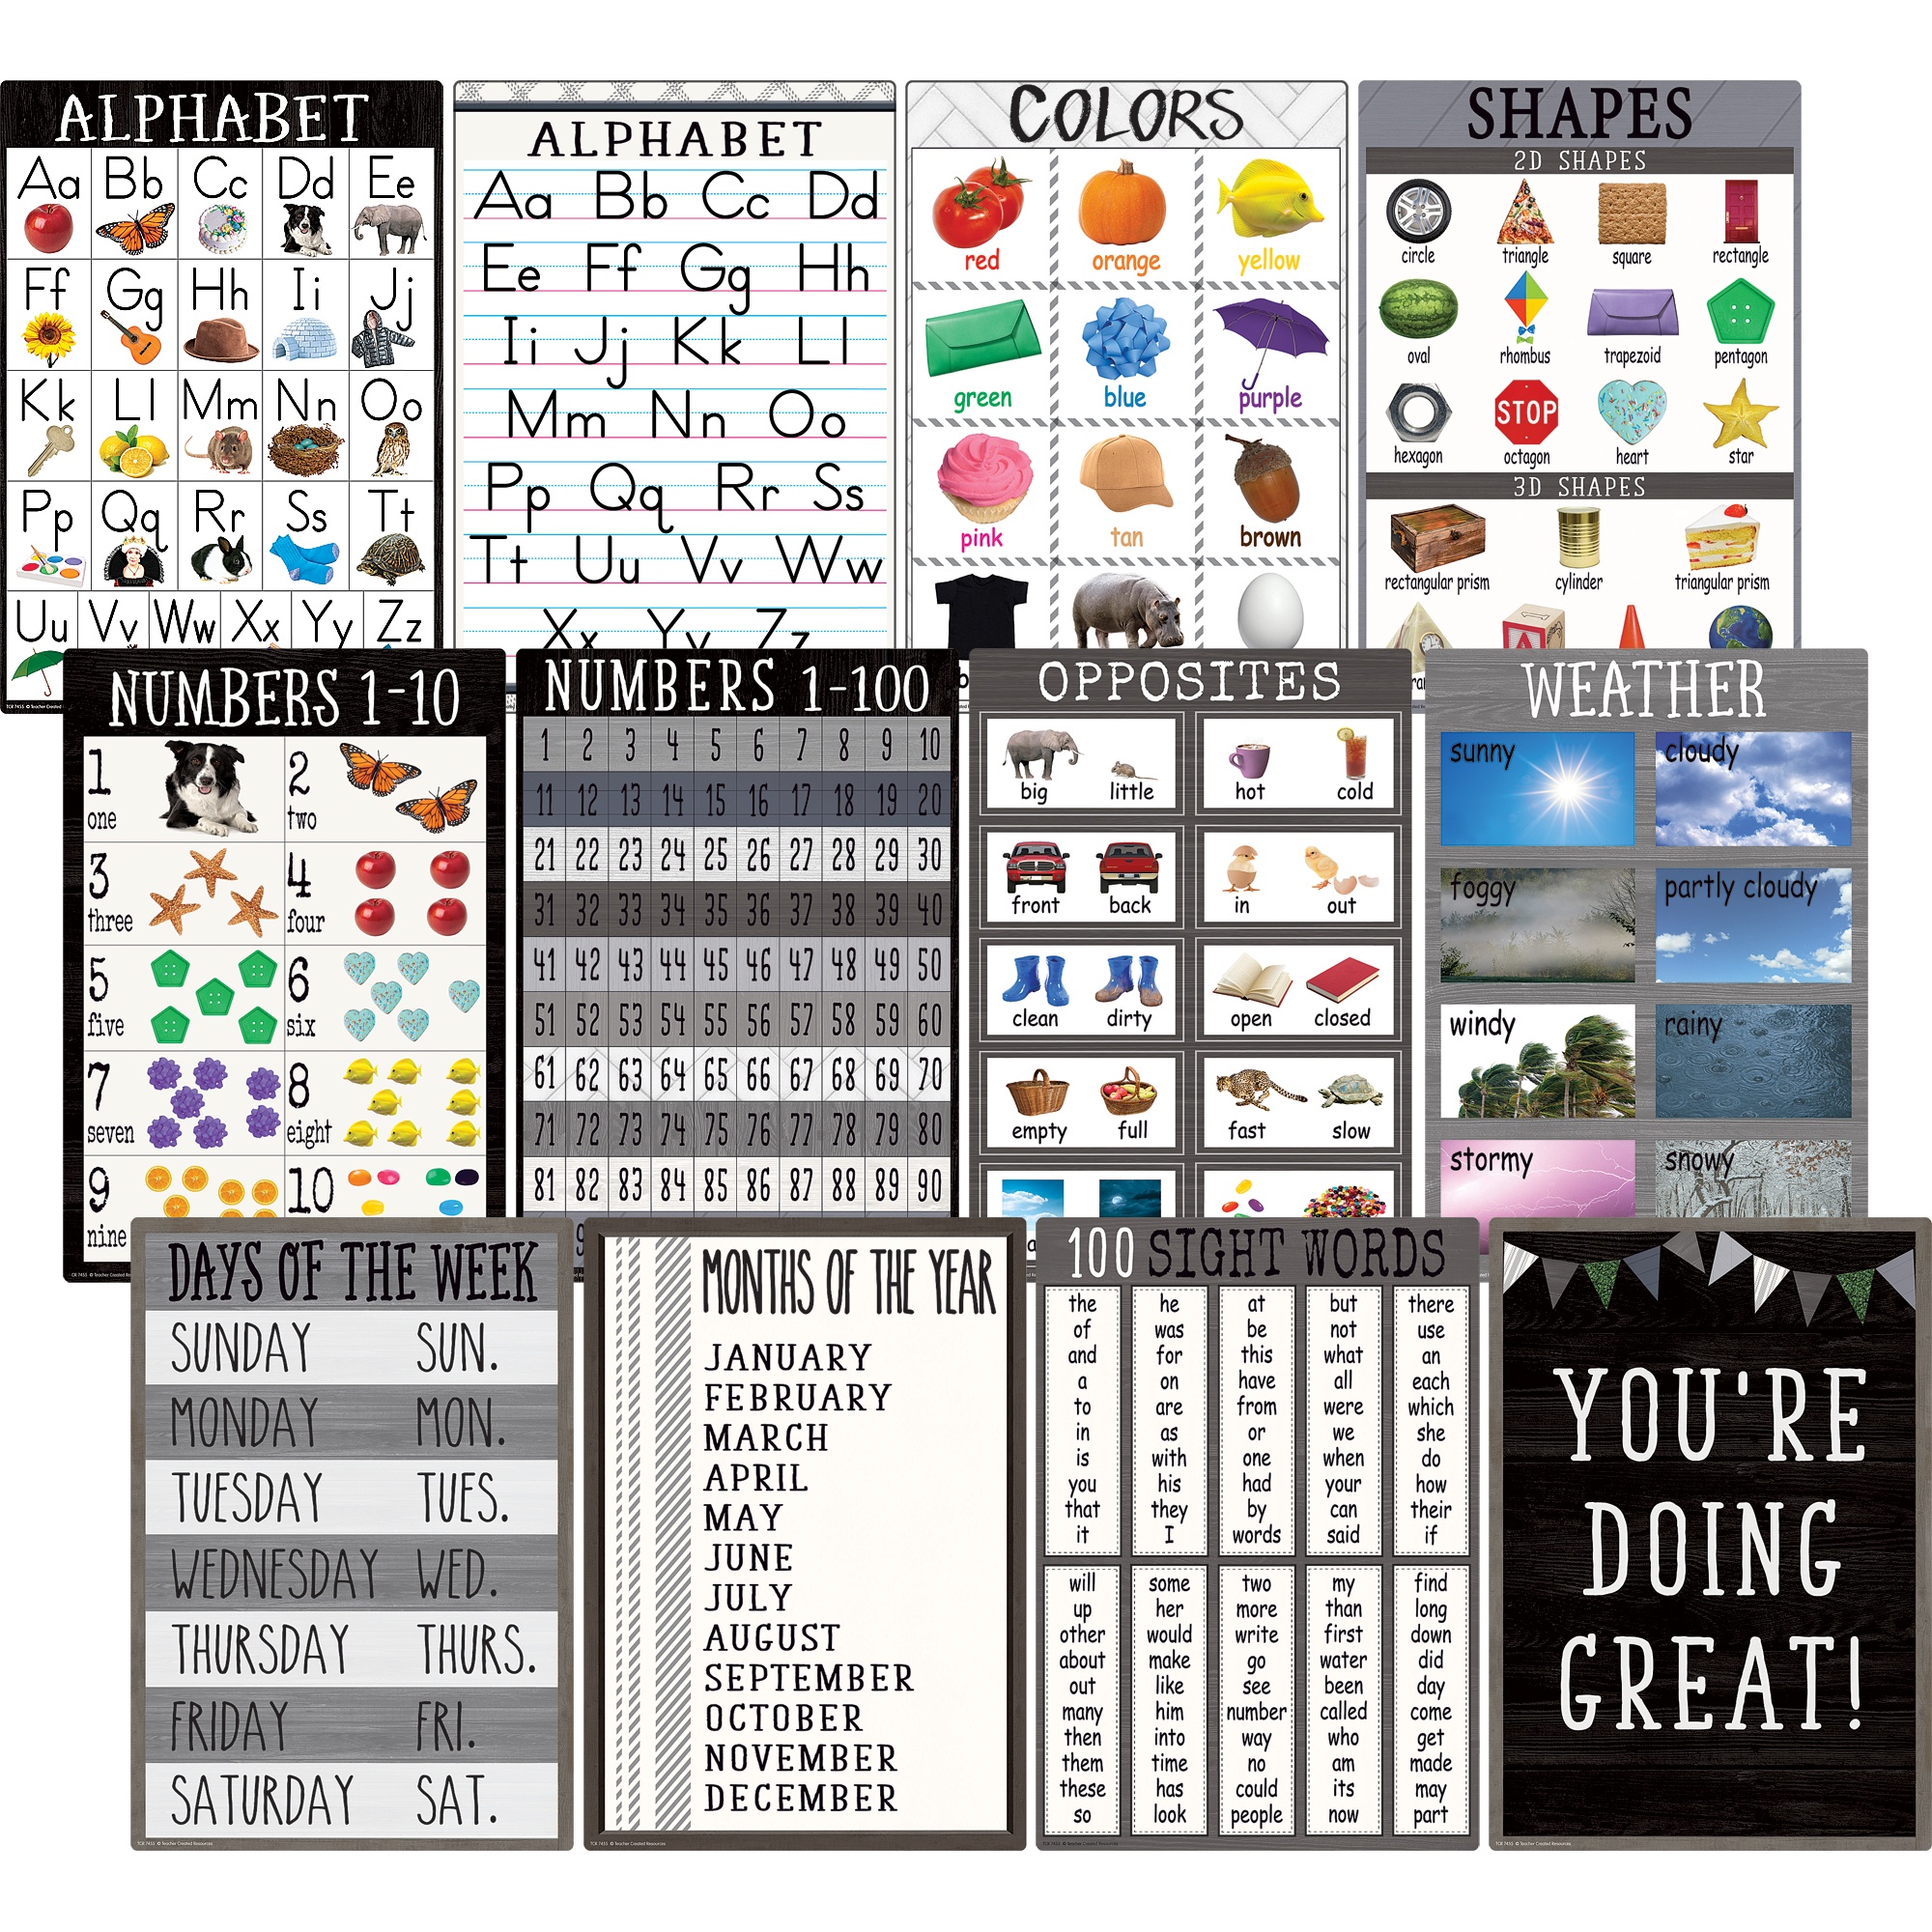
Modern Farmhouse Early Learning Small Poster Pack, 12 Posters
Brand: Teacher Created Resources
These colorful and engaging posters are perfect for classrooms and at-home learning. Each poster features rounded corners and a coated surface for added durability. Each poster measures 11" x 15-3/4". Slightly rounded corners with a coated surface for added durability on the front. Perfect size for one-on-one instruction. Each pack includes 12 posters. Key Features : i : Each poster measures 11" x 15 3/4". ii : Slightly rounded corners with a coated surface for added durability on the front. iii : Perfect size for one-on-one instruction. iv : Great for classroom or at-home learning.
Category: Office Supplies > Presentation Supplies > Display Boards > Poster Boards